Reserve Bank of India

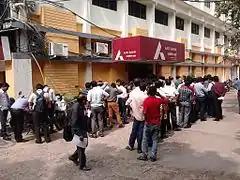
People queue outside Axis Bank to deposit and exchange old 500 and 1,000 banknotes in Kolkata on 10 November 2016

The Reserve Bank of India laid down a detailed procedure for the exchange of the demonetised banknotes with new 500 and 2,000 banknotes of the Mahatma Gandhi New Series and 100 banknotes of the preceding Mahatma Gandhi Series. The key points were: